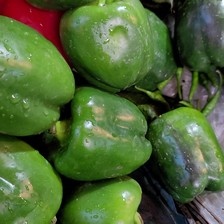
Label: capsicum